Han Hyo-joo

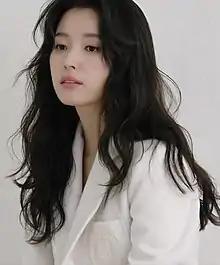
Han in November 2021

In 2018, Han starred in the thriller "Golden Slumber" alongside Kang Dong-won. The same year, she reunited with Kang as the female lead in sci-fi action thriller "", based on the .